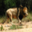
Label: lion